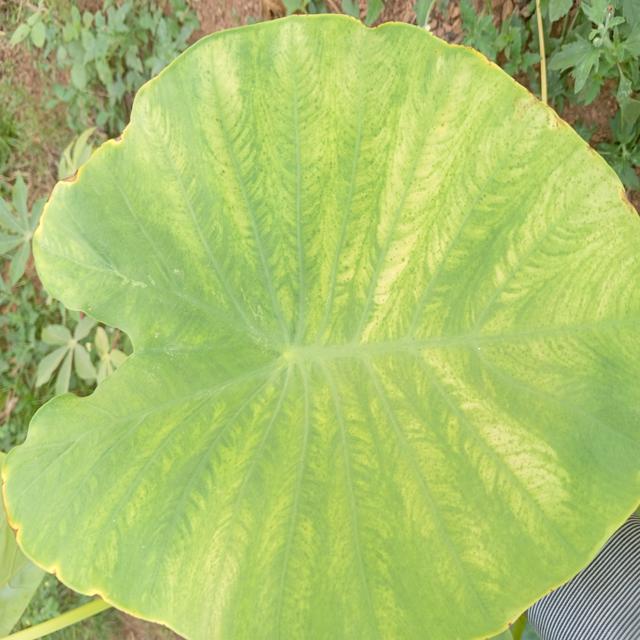
Label: Early_Blight